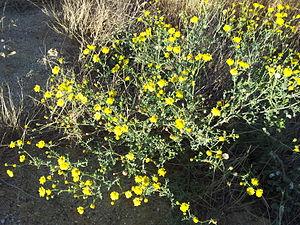
Senecio alboranicus est une espèce végétale de la famille des Asteraceae. Cette plante est endémique de l'île d'Alborán et en danger critique d'extinction.